Saskatchewan New Democratic Party

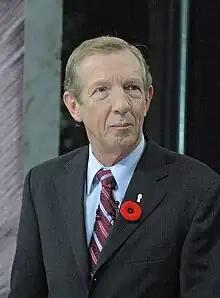
Lorne Calvert led the NDP from 2001–2009 and served as Premier from 2001–2007.

In 2000, Romanow announced that he would be retiring; this set off a leadership race that differed from 1987, when Romanow was unchallenged for the leadership. The 2001 leadership election was highly contested—the seven candidates on the ballot made it the biggest in the party's history. Moreover, for the first time the party employed a one member, one vote policy, rather than a delegated election. The perceived front runner was Chris Axworthy, a former NDP MP and current MLA who was serving as justice minister under Romanow. Three other sitting cabinet ministers also ran in Buckley Belanger, Joanne Crofford, and Maynard Sonntag. They were joined by former MLA and United Church minister Lorne Calvert, former National Farmers Union president Nettie Wiebe, and Scott Banda, who had once served as president of the Young New Democrats. Wiebe ran an explicitly anti-neoliberal campaign, advocating for a leftward shift for the party; Wiebe ultimately finished third with 23% on the third ballot. Calvert, who ran a more traditional social democratic campaign, promising a greater focus on social programs, defeated Axworthy on the final ballot with 58% of nearly 18,000 votes.